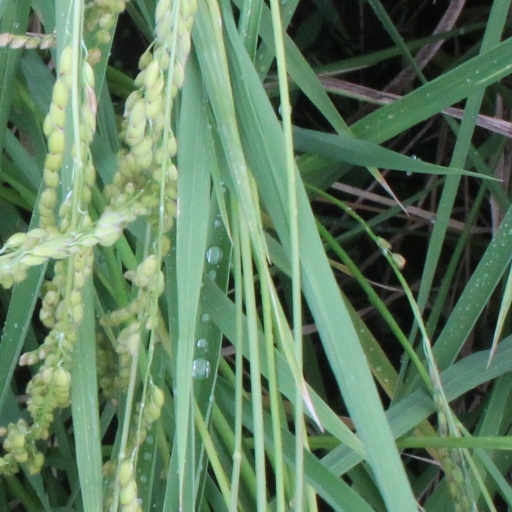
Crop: rice